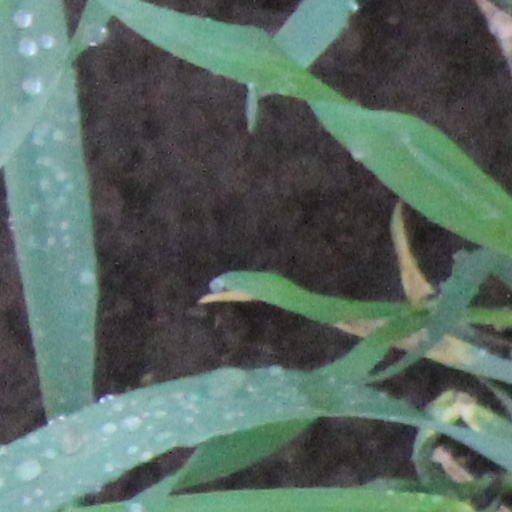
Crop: wheat